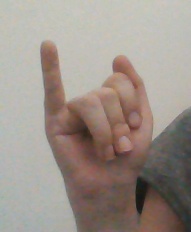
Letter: meem